Spirovsky District

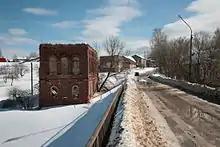
Former Church of the Virgin of Smolensk, Vydropuzhsk

The district contains eight cultural heritage monuments of federal significance and additionally forty-three objects classified as cultural and historical heritage of local significance. The federal monuments are buildings that remain of the Staraya Dubrovka Estate in the village of Dubrovka. Some of the buildings of Staraya Dubrovka were designed by architect Nikolay Lvov.